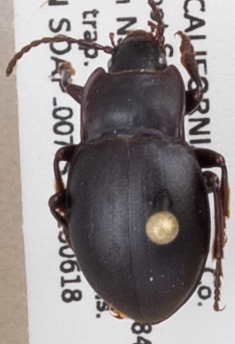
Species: Metrius contractus
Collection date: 2018-06-18
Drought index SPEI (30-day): -0.574
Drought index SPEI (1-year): -0.32
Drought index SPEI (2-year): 0.8